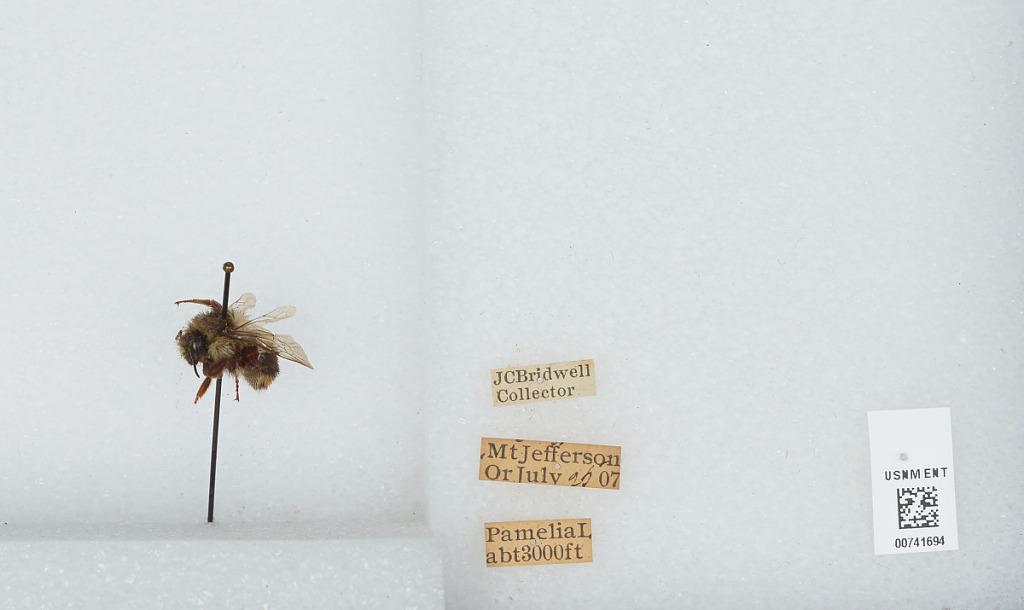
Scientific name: Bombus (Pyrobombus) bifarius Cresson
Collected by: J. Bridwell
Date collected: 1907-7-26
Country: United States
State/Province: Oregon
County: Linn
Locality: Pamelia Lake at Mount Jefferson
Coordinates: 44.6544, -121.845